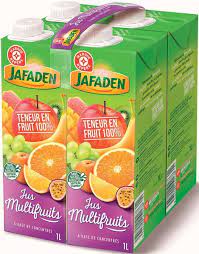
Label: cardboard